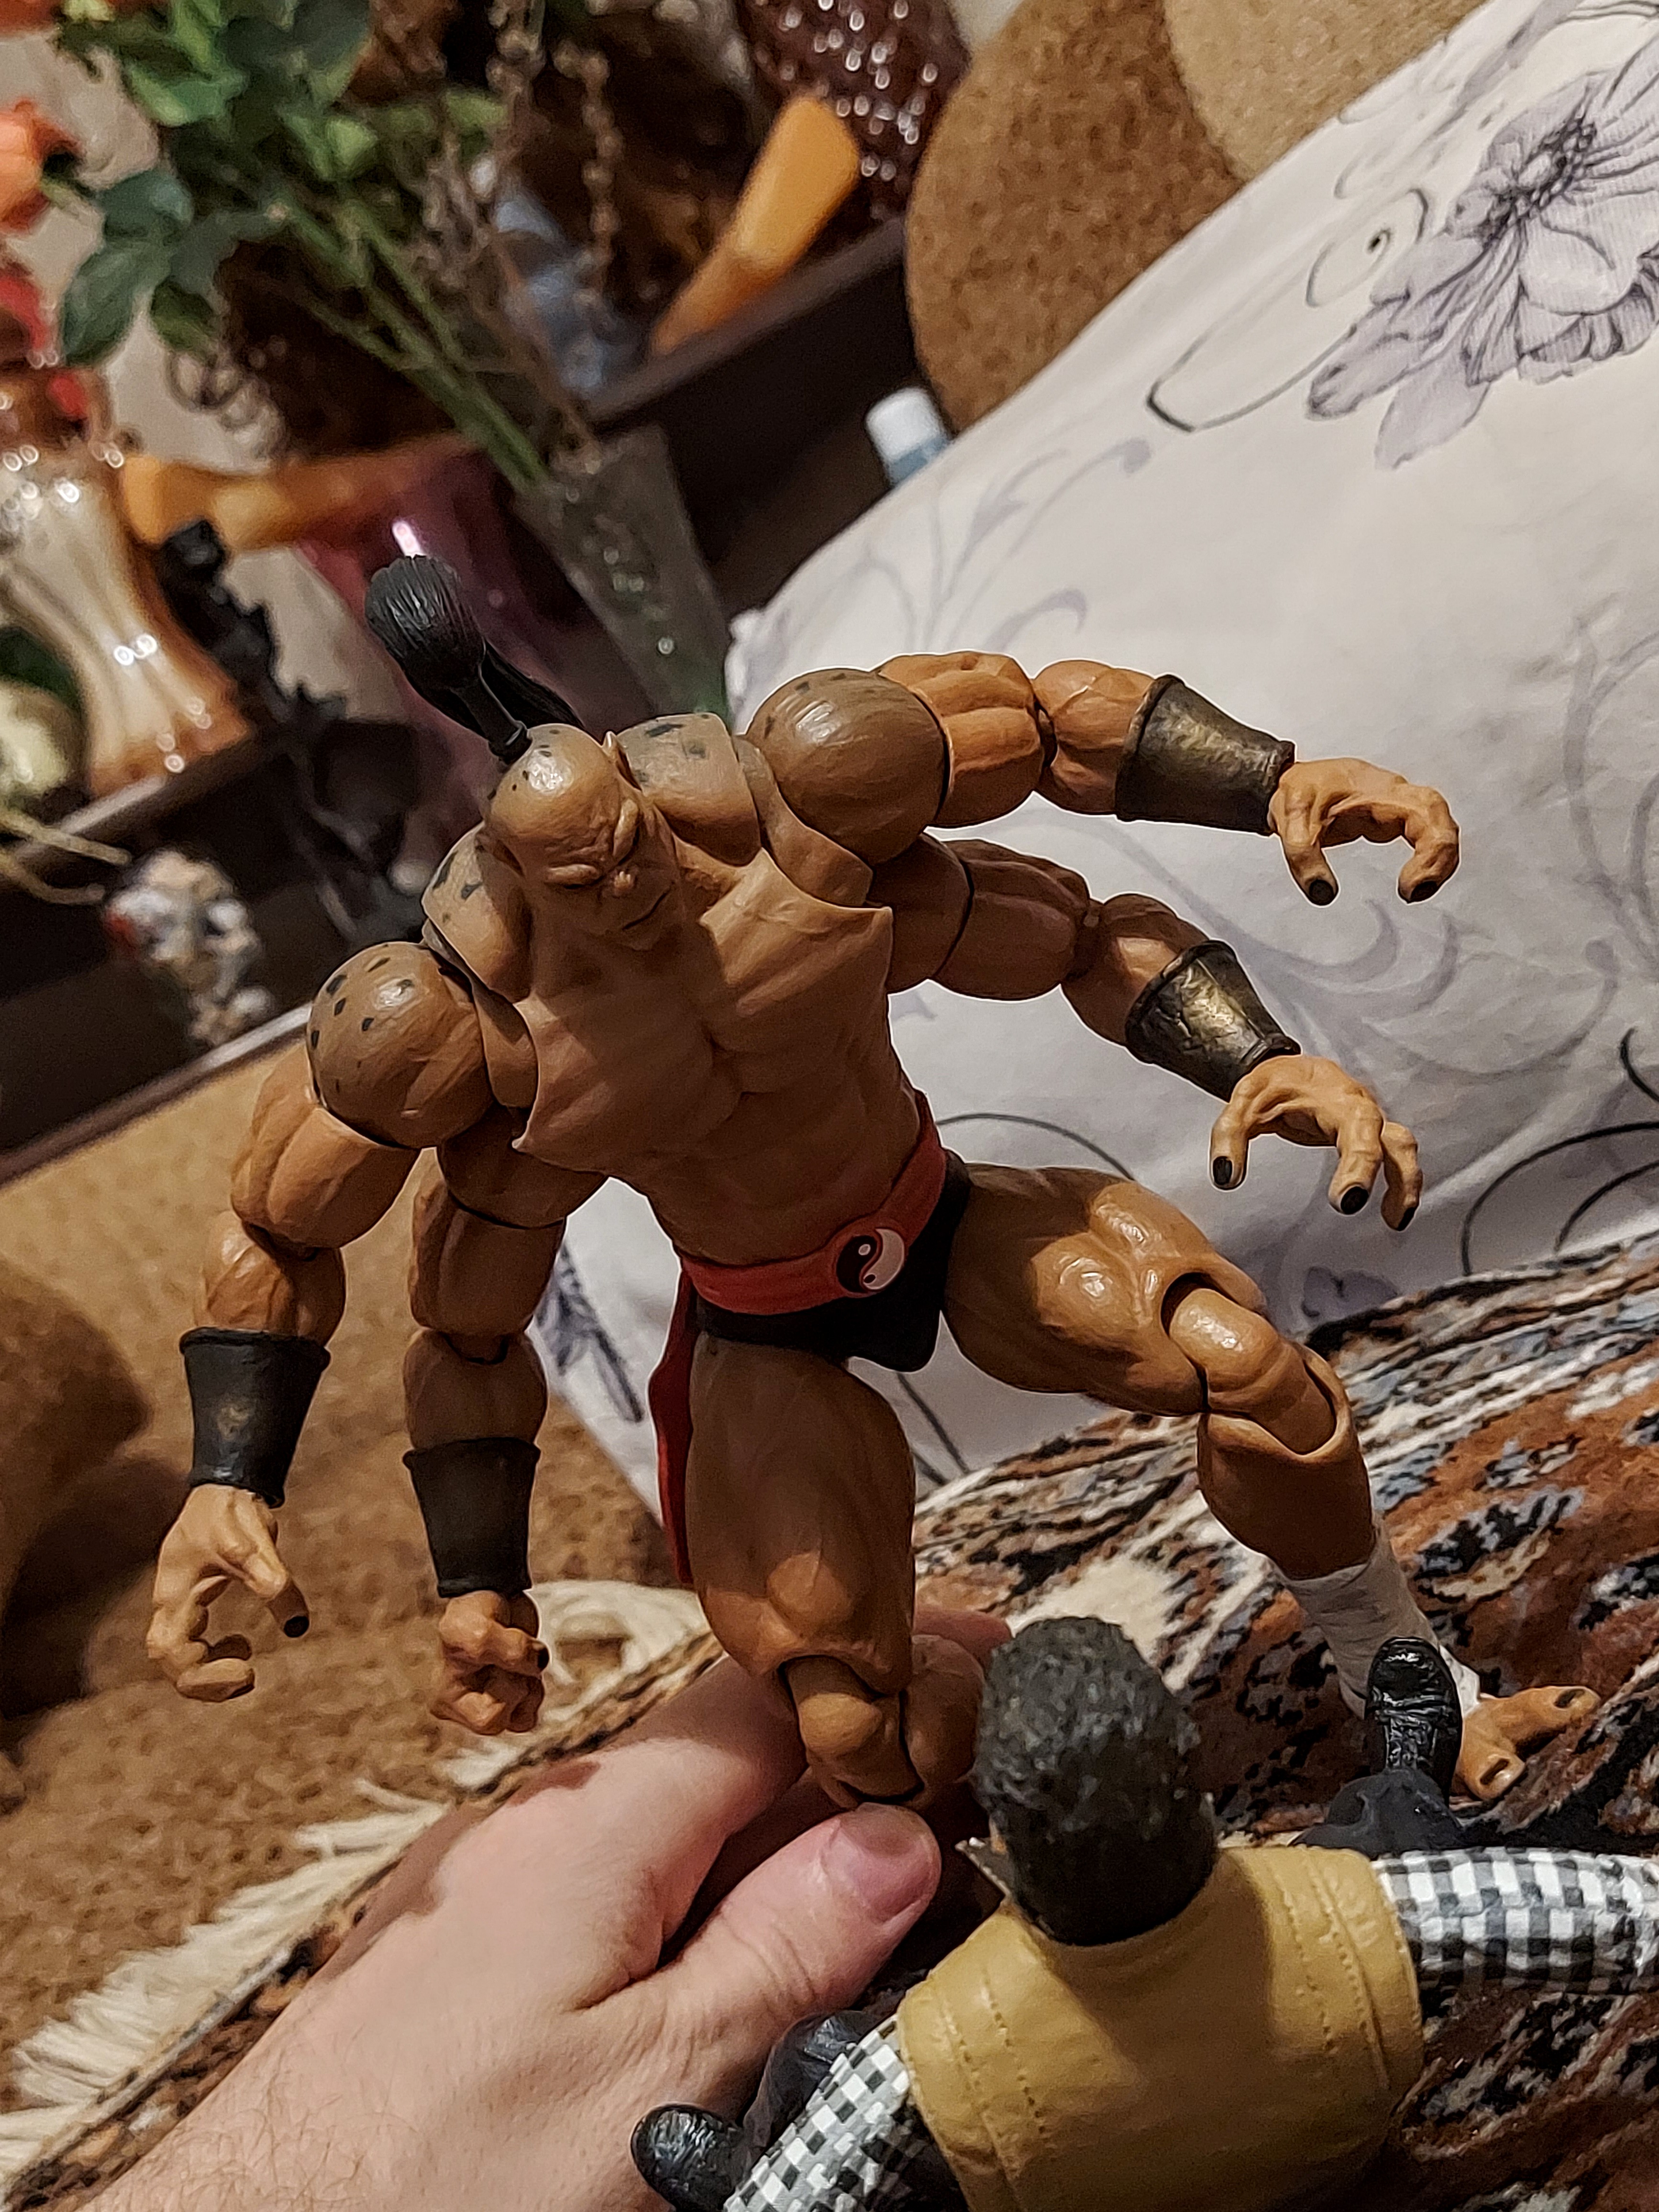
Shokan, storm, collectibles, warrior, fighter, action, figure, gesture, toy, art, wood, plant, competition event, event, chest, Barechested, championship, metal, contact sport, thumb, fictional character, fiction, flesh, action figure, illustration, competition, nail